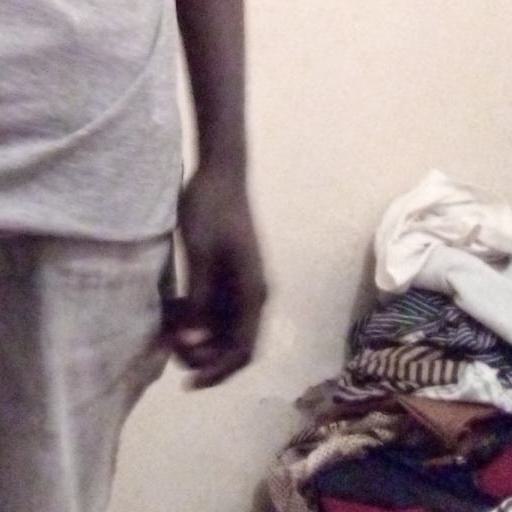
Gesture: no_gesture